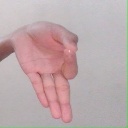
अक्षर: ज्ञ